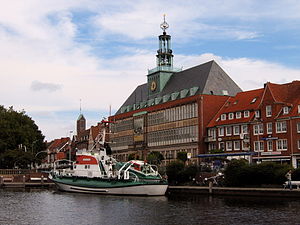
Emden
Emden er en havneby i det nordvestlige Tyskland og ligger ved floden Ems. Det er hovedbyen i regionen Østfrisland. Indbyggertallet blev 2016-12-31 opgjort til 50486